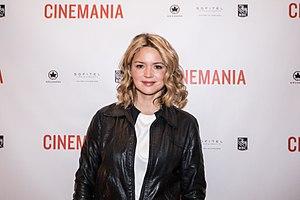
Virginie Efira Cinemania 2016
Le Festival de films Cinemania est un festival de films francophones qui se déroule tous les ans à Montréal du premier mardi au second dimanche du mois de novembre et provenant de toute la francophonie. Fondé par la montréalaise Maidy Teitelbaum en 1995, l'événement est dirigé par Guilhem Caillard depuis mars 2014. Le conseil d'administration de l'organisme est présidé par Pierre Roy.